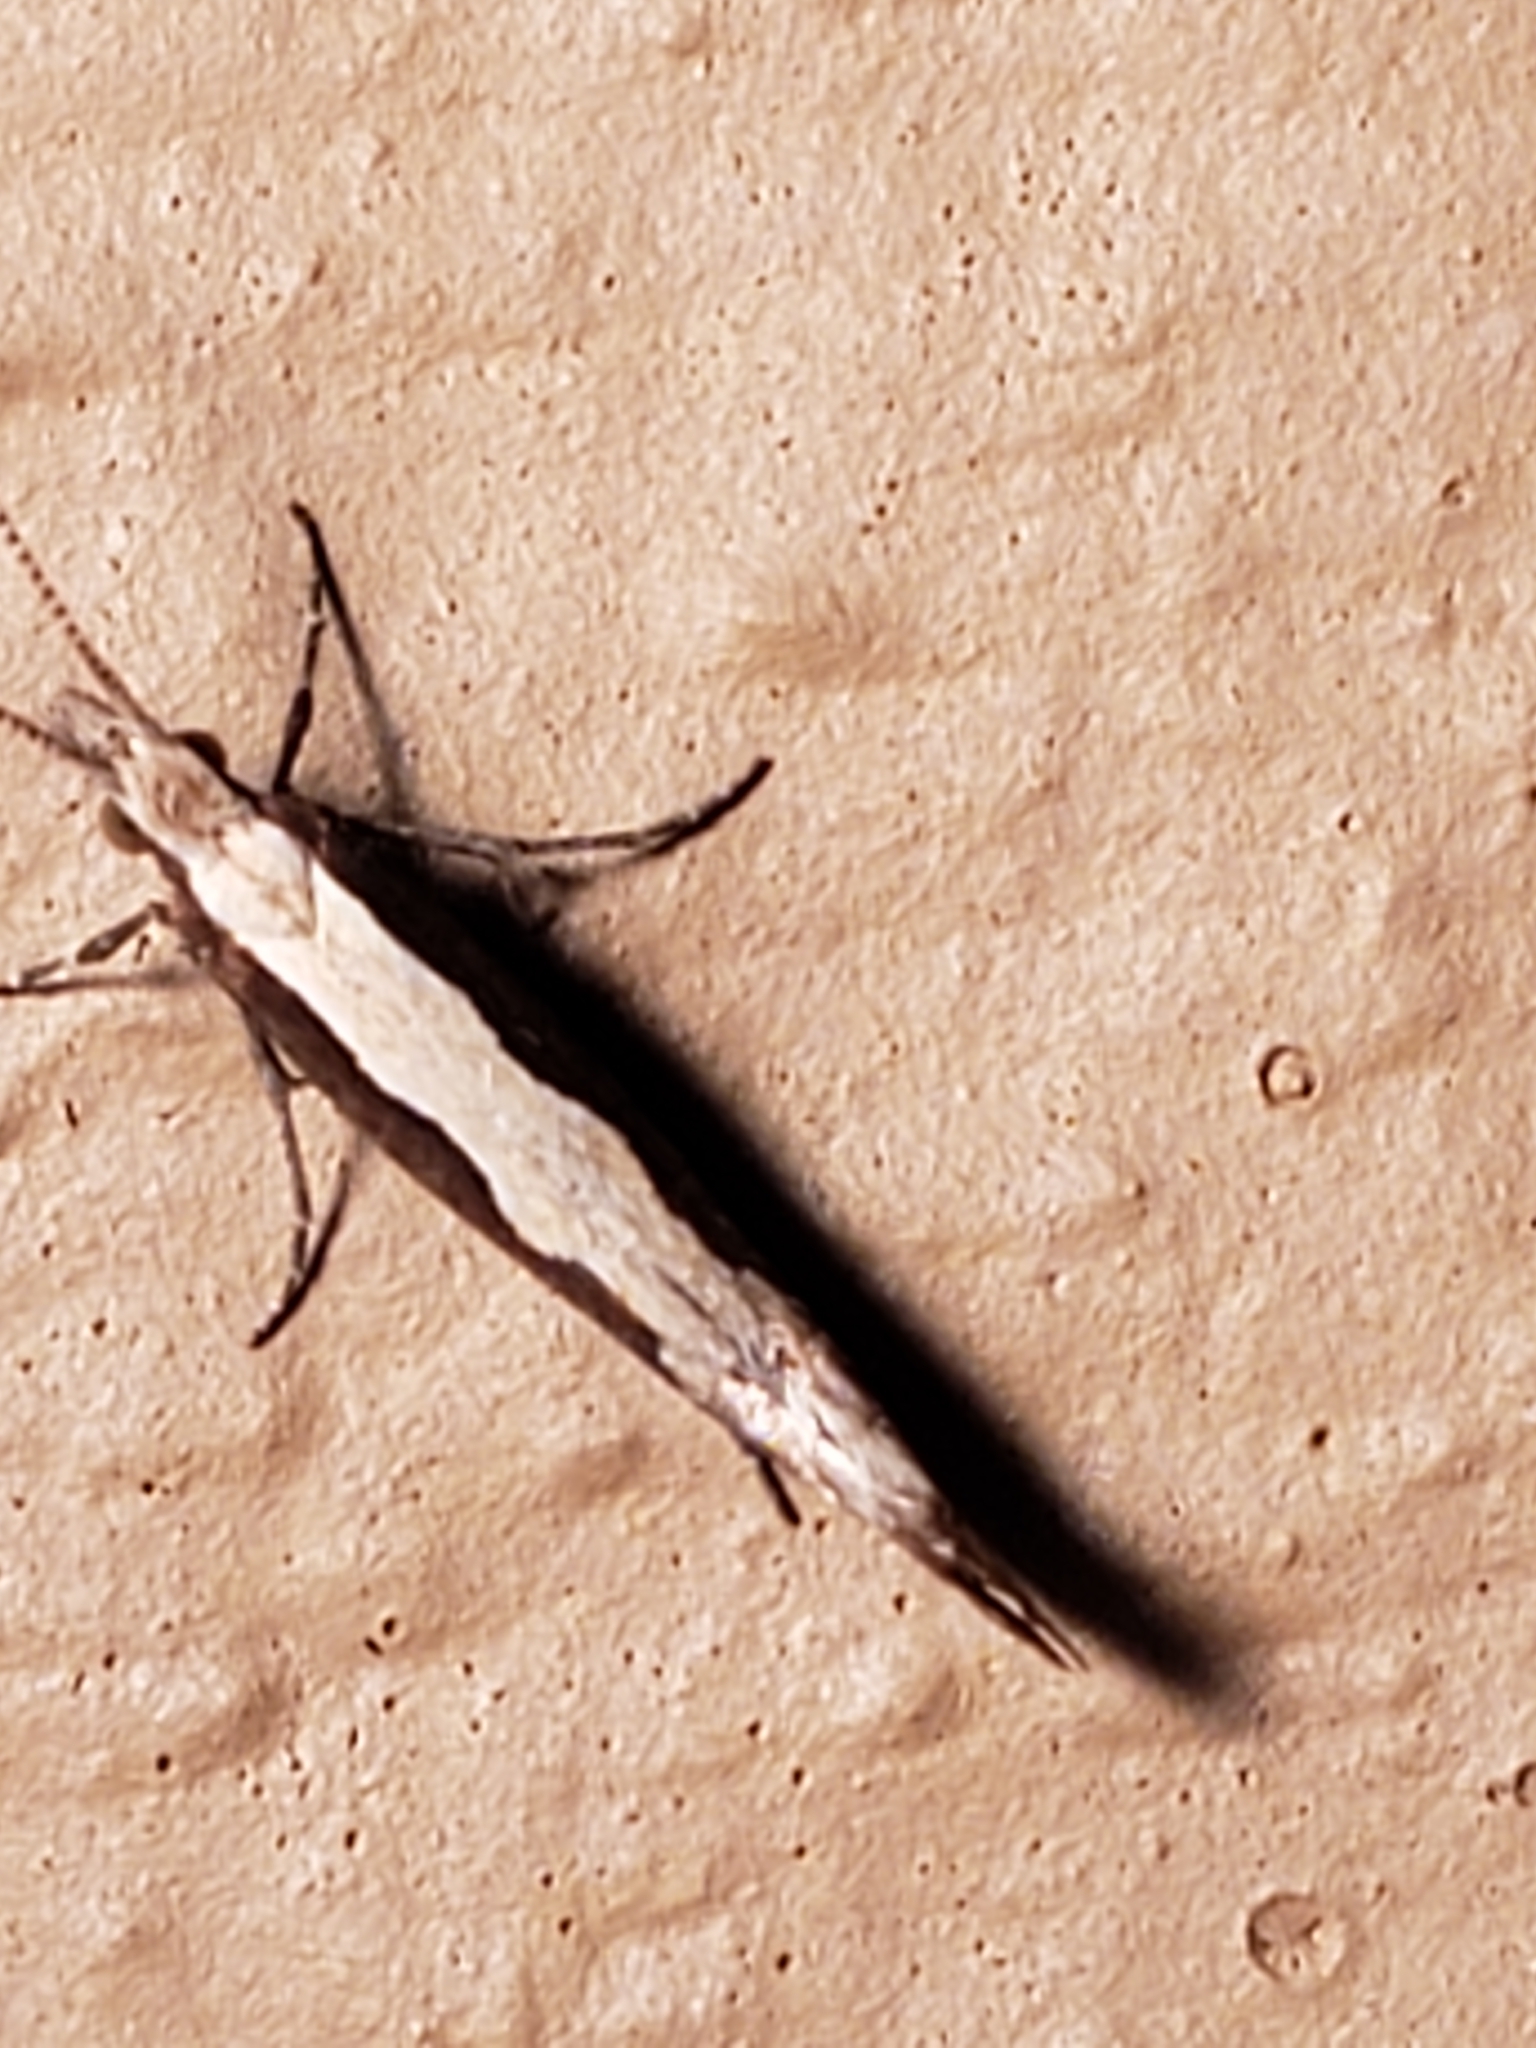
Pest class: diamondback_moth